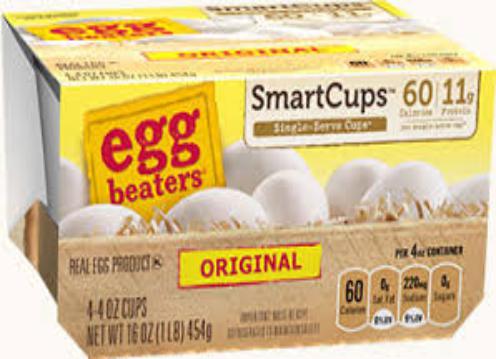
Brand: Egg Beaters
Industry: Food